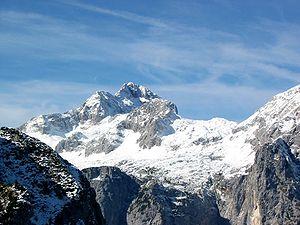
Le parc national du Triglav est le seul parc national de Slovénie. Il tire son nom de la plus haute montagne du pays, le Triglav, située au centre du parc. Le sommet culmine à une altitude de 2 864 mètres. Le parc est localisé au nord-ouest du pays, non loin des frontières autrichienne et italienne. Il couvre la partie orientale des Alpes juliennes, sur environ 4 % du territoire de la Slovénie avec environ 840 km². La création de la première zone protégée du parc remonte à 1924. Il permet non seulement la conservation mais favorise aussi la réalisation de nombreuses recherches scientifiques.
La Slovénie, en forme longue la république de Slovénie, en slovène : Slovenija et Republika Slovenija, est un pays d’Europe centrale au carrefour des principales cultures européennes. Sa capitale est Ljubljana. Le pays partage ses frontières avec l'Italie à l'ouest, l’Autriche au nord, la Hongrie à l'est-nord-est et la Croatie au sud-est. La Slovénie est également bordée par la mer Adriatique au sud-ouest. Comptant environ 2 millions d'habitants, la Slovénie est un État membre de l'Union européenne.
Le Triglav, point culminant des Alpes juliennes et plus haut sommet de Slovénie, s'élève à 2 864 mètres d'altitude ; il est situé au nord-ouest du pays. Véritable symbole national, berceau de plusieurs légendes et terrain de conflits armés, escaladé pour la première fois en 1778, il orne désormais le drapeau de la Slovénie et la face spécifique des pièces de 50 centimes d'euro. Son climat est étudié depuis plus d'un siècle au sommet grâce à un observatoire météorologique ; il se caractérise par une hausse des températures qui fait disparaître progressivement le glacier qui couvre son sommet. Le parc national du Triglav, le seul parc national du pays, entoure la montagne et ses paysages calcaires sur près de 840 km².